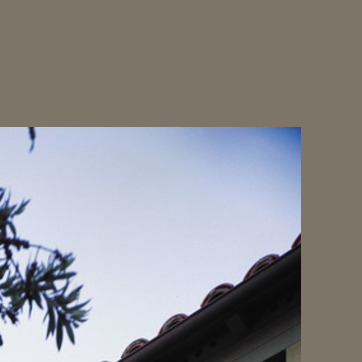
Material: sky